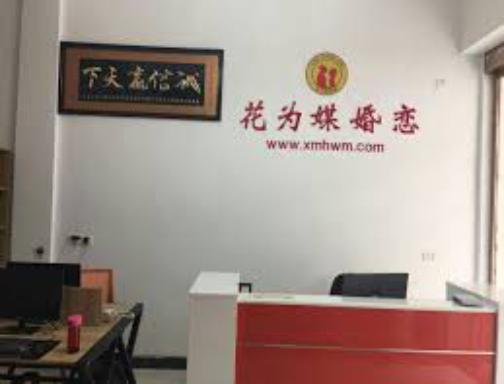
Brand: huaweimei
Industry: Others